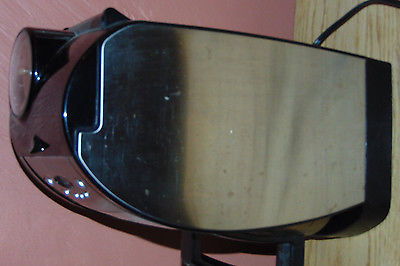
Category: coffee maker